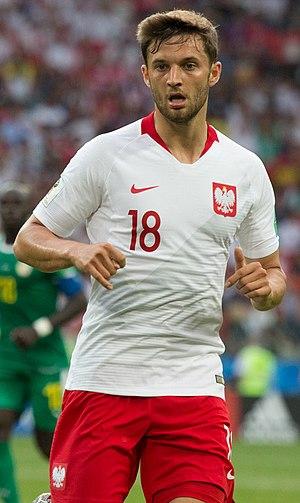
Bartosz Bereszyński, né le 12 juillet 1992 à Poznań, est un footballeur international polonais. Il occupe actuellement le poste de défenseur latéral droit à la Sampdoria Gênes. Il est le fils de Przemysław Bereszyński, triple champion de Pologne avec le Lech Poznań dans les années 1990.